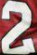
Number: 2